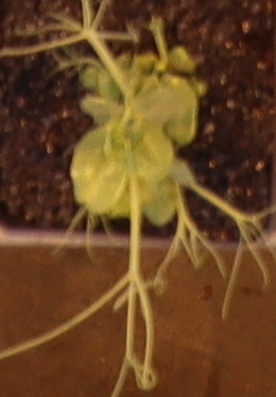
Label: Field Pea